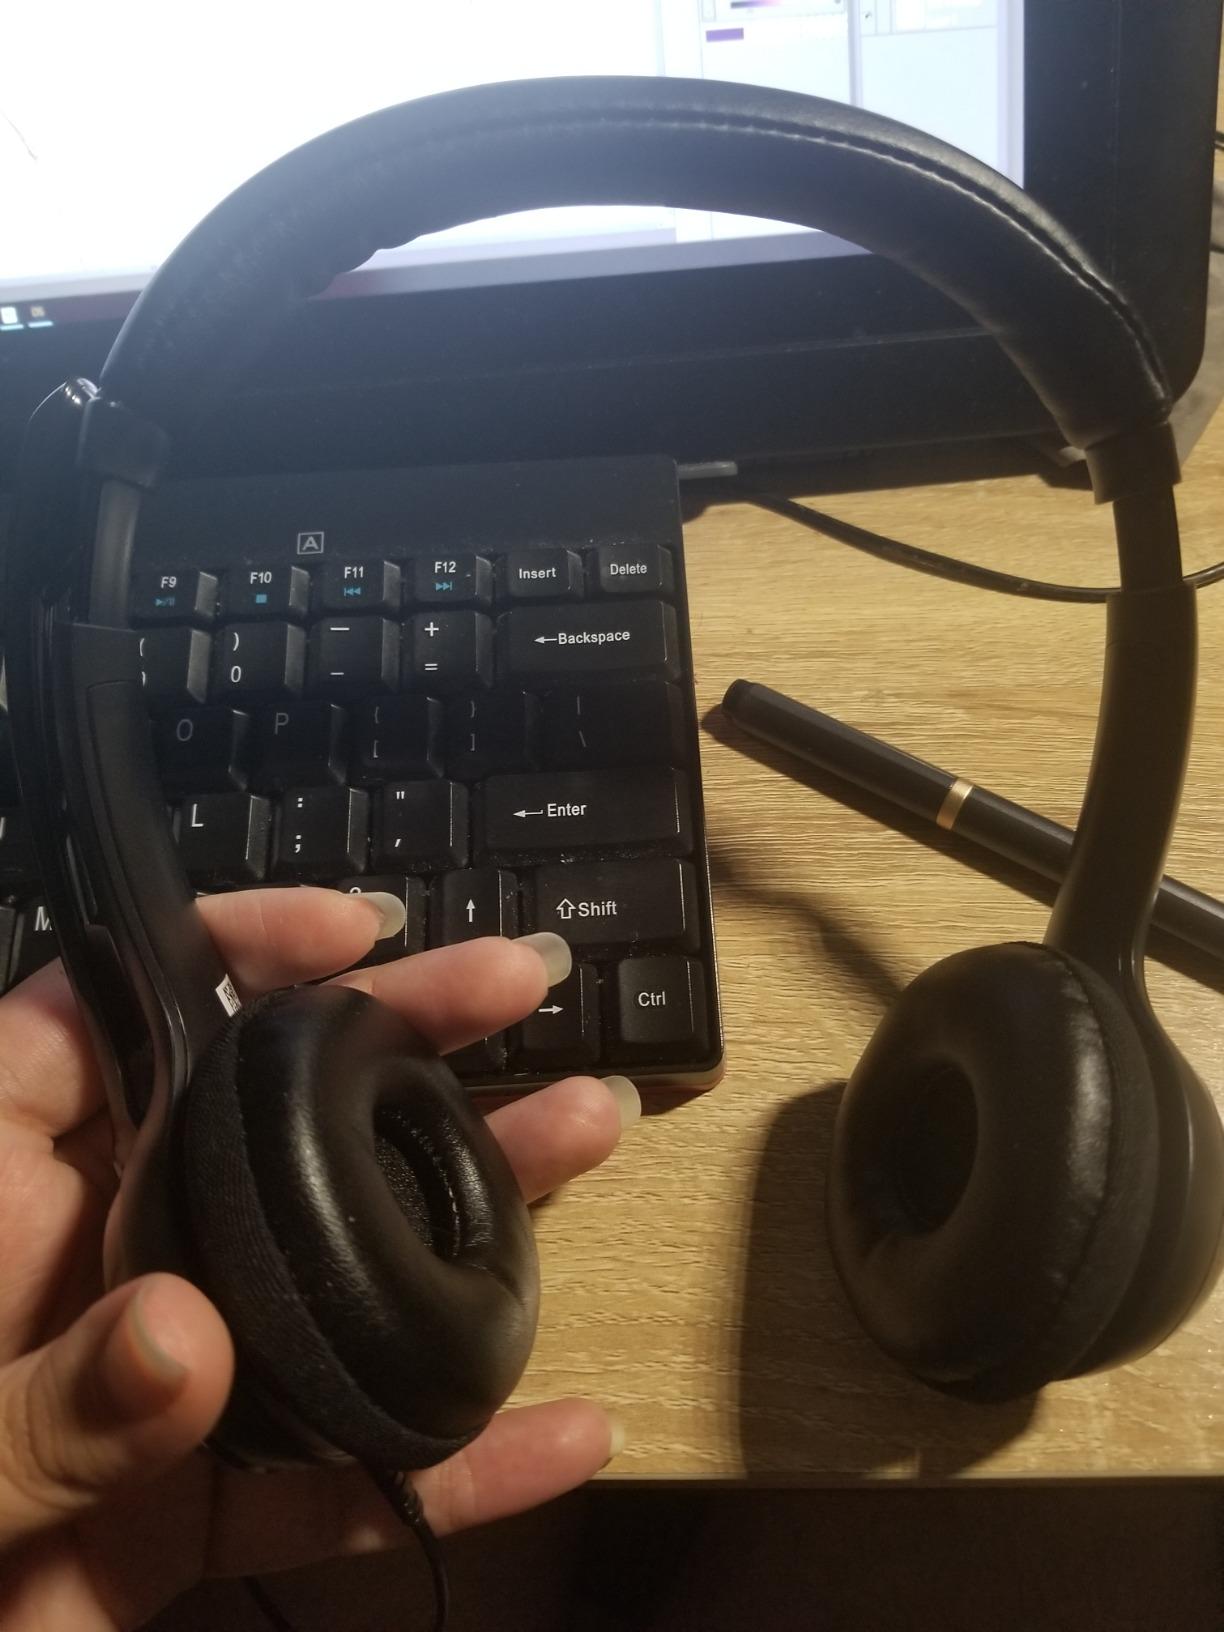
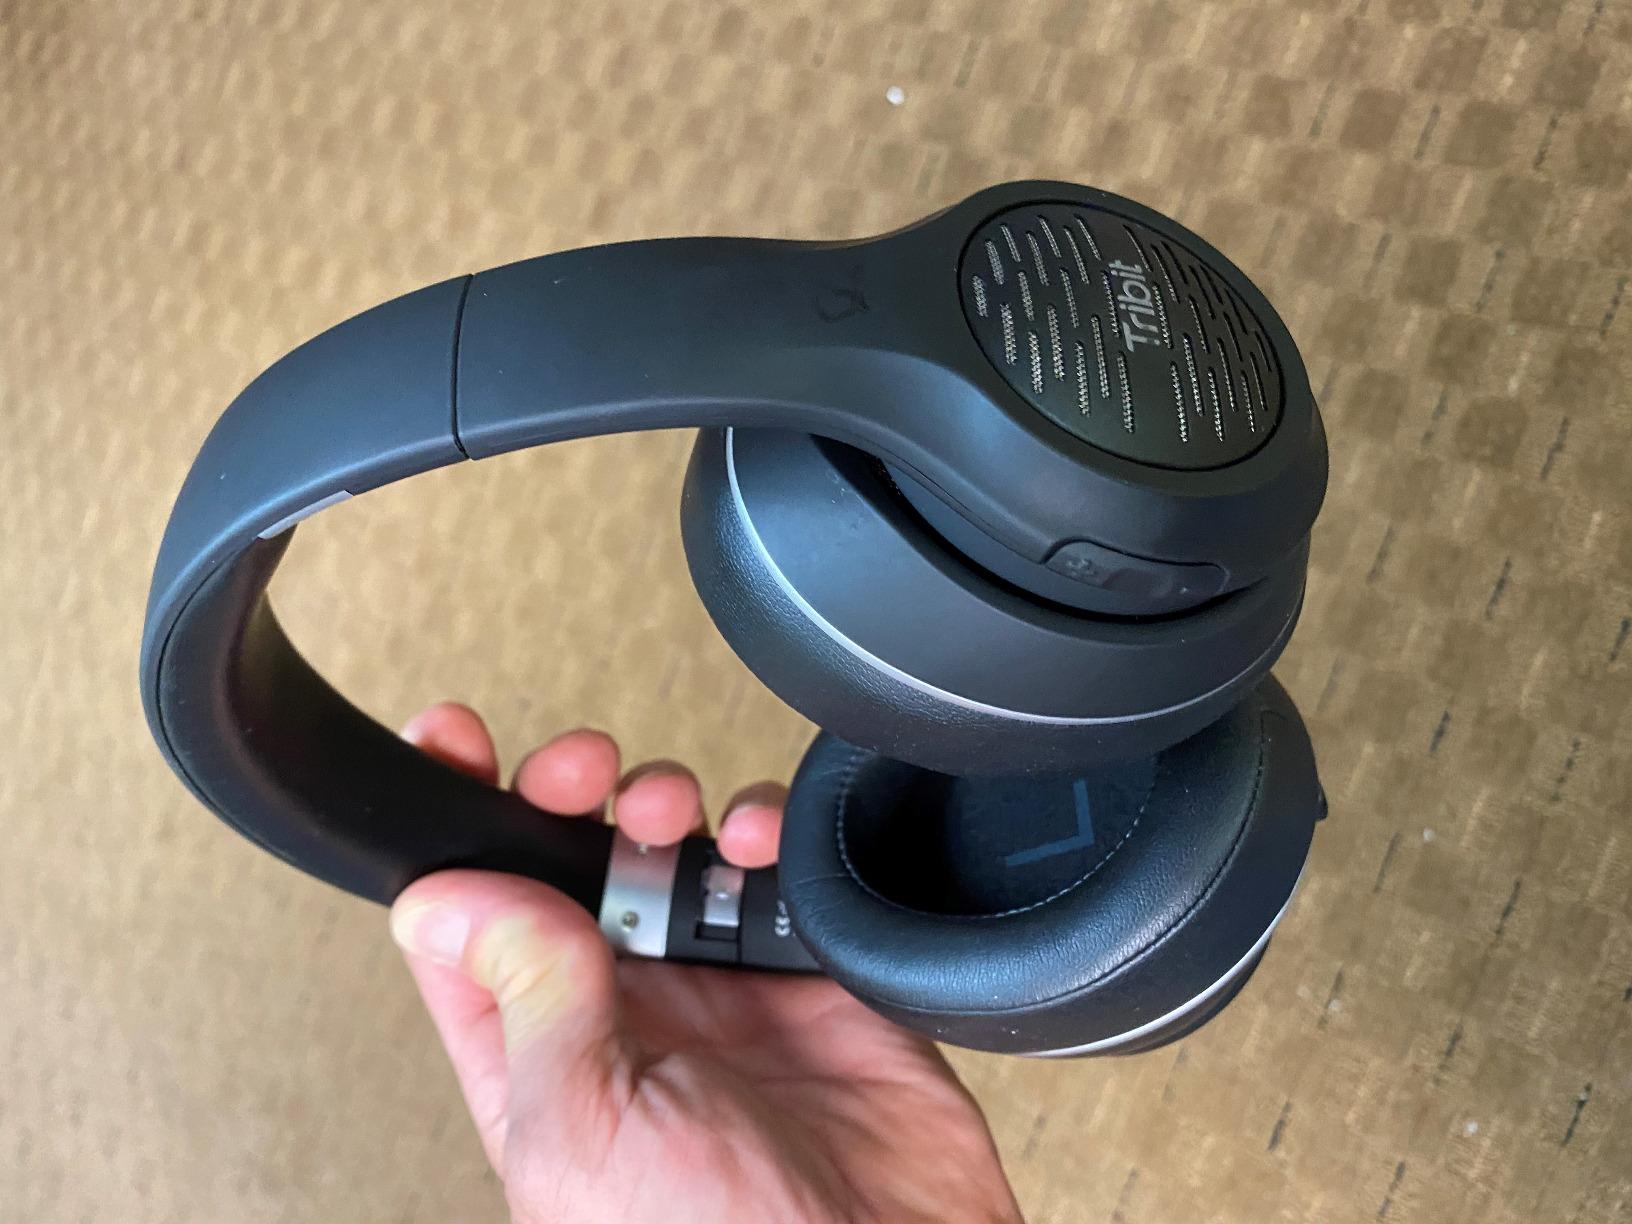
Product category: headphones
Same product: no